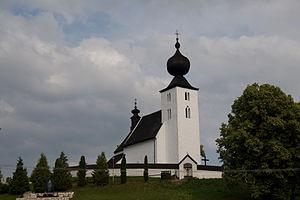
Žehra est un village de Slovaquie situé dans la région de Košice.